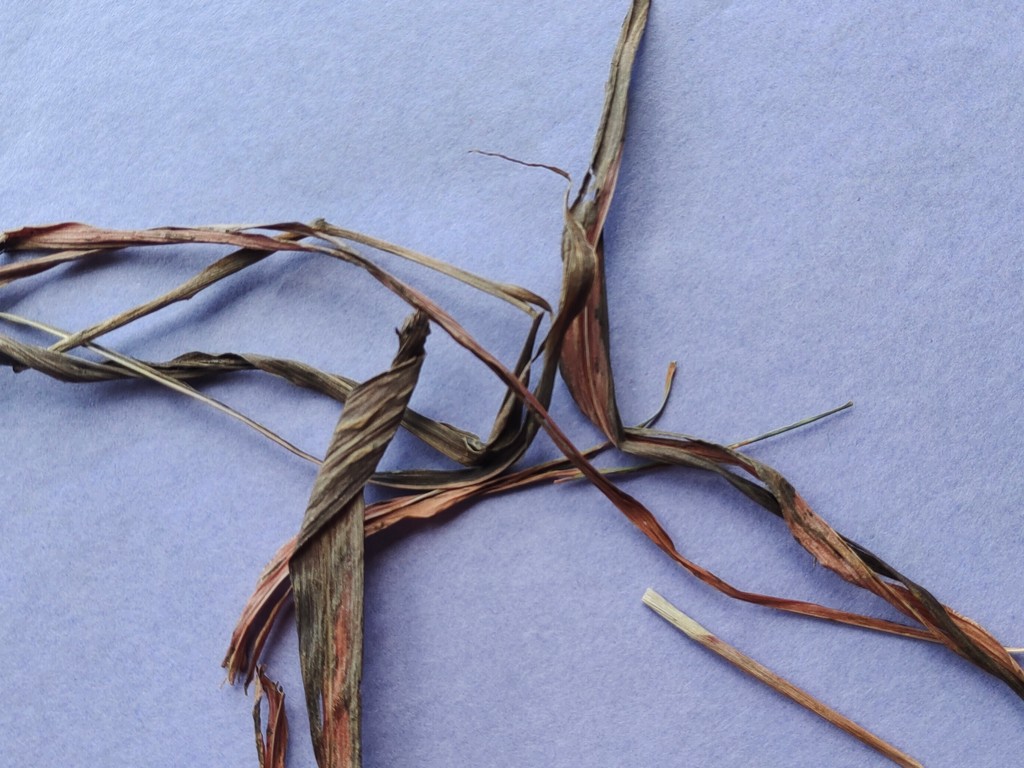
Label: Dried